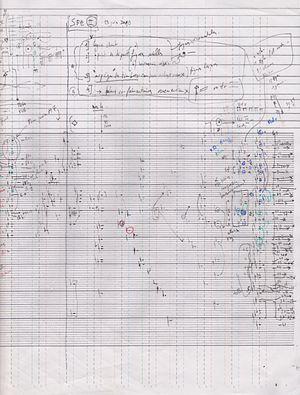
Systême d'esquisse pour micro-orchestration.
Philippe Schoeller [filip ʃølœʁ] est un compositeur français né le 13 avril 1957.